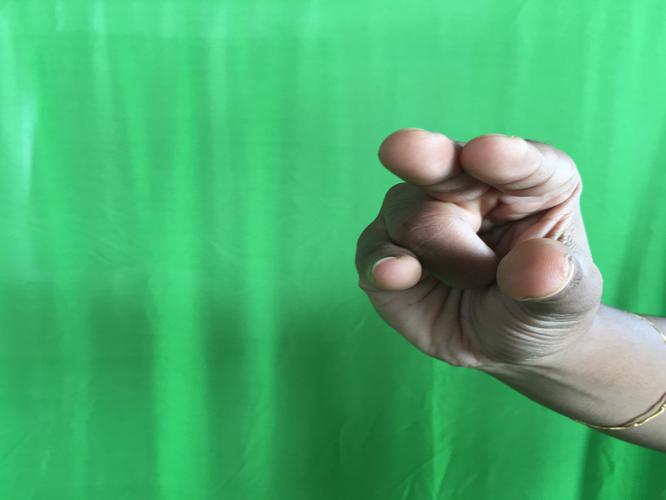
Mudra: Kangulam
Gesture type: single_hand